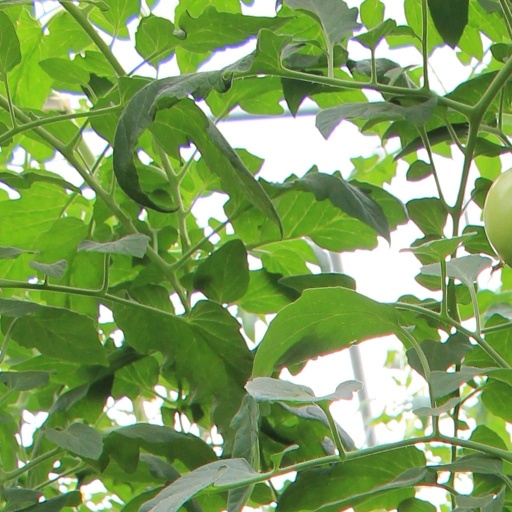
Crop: tomato